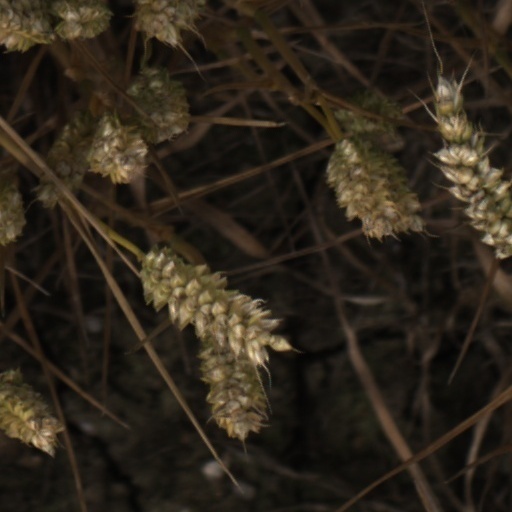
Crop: wheat